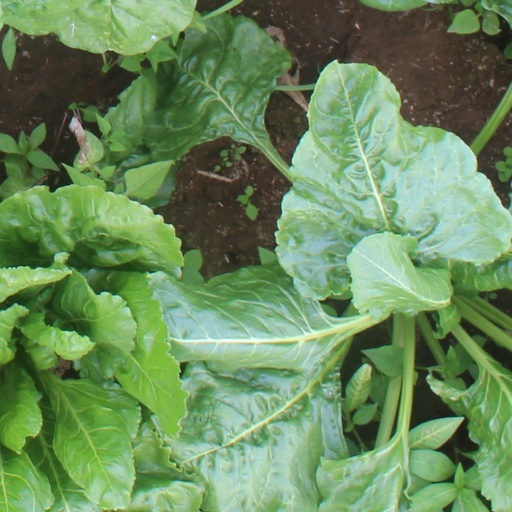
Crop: sugar beet